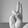
ASL letter: U